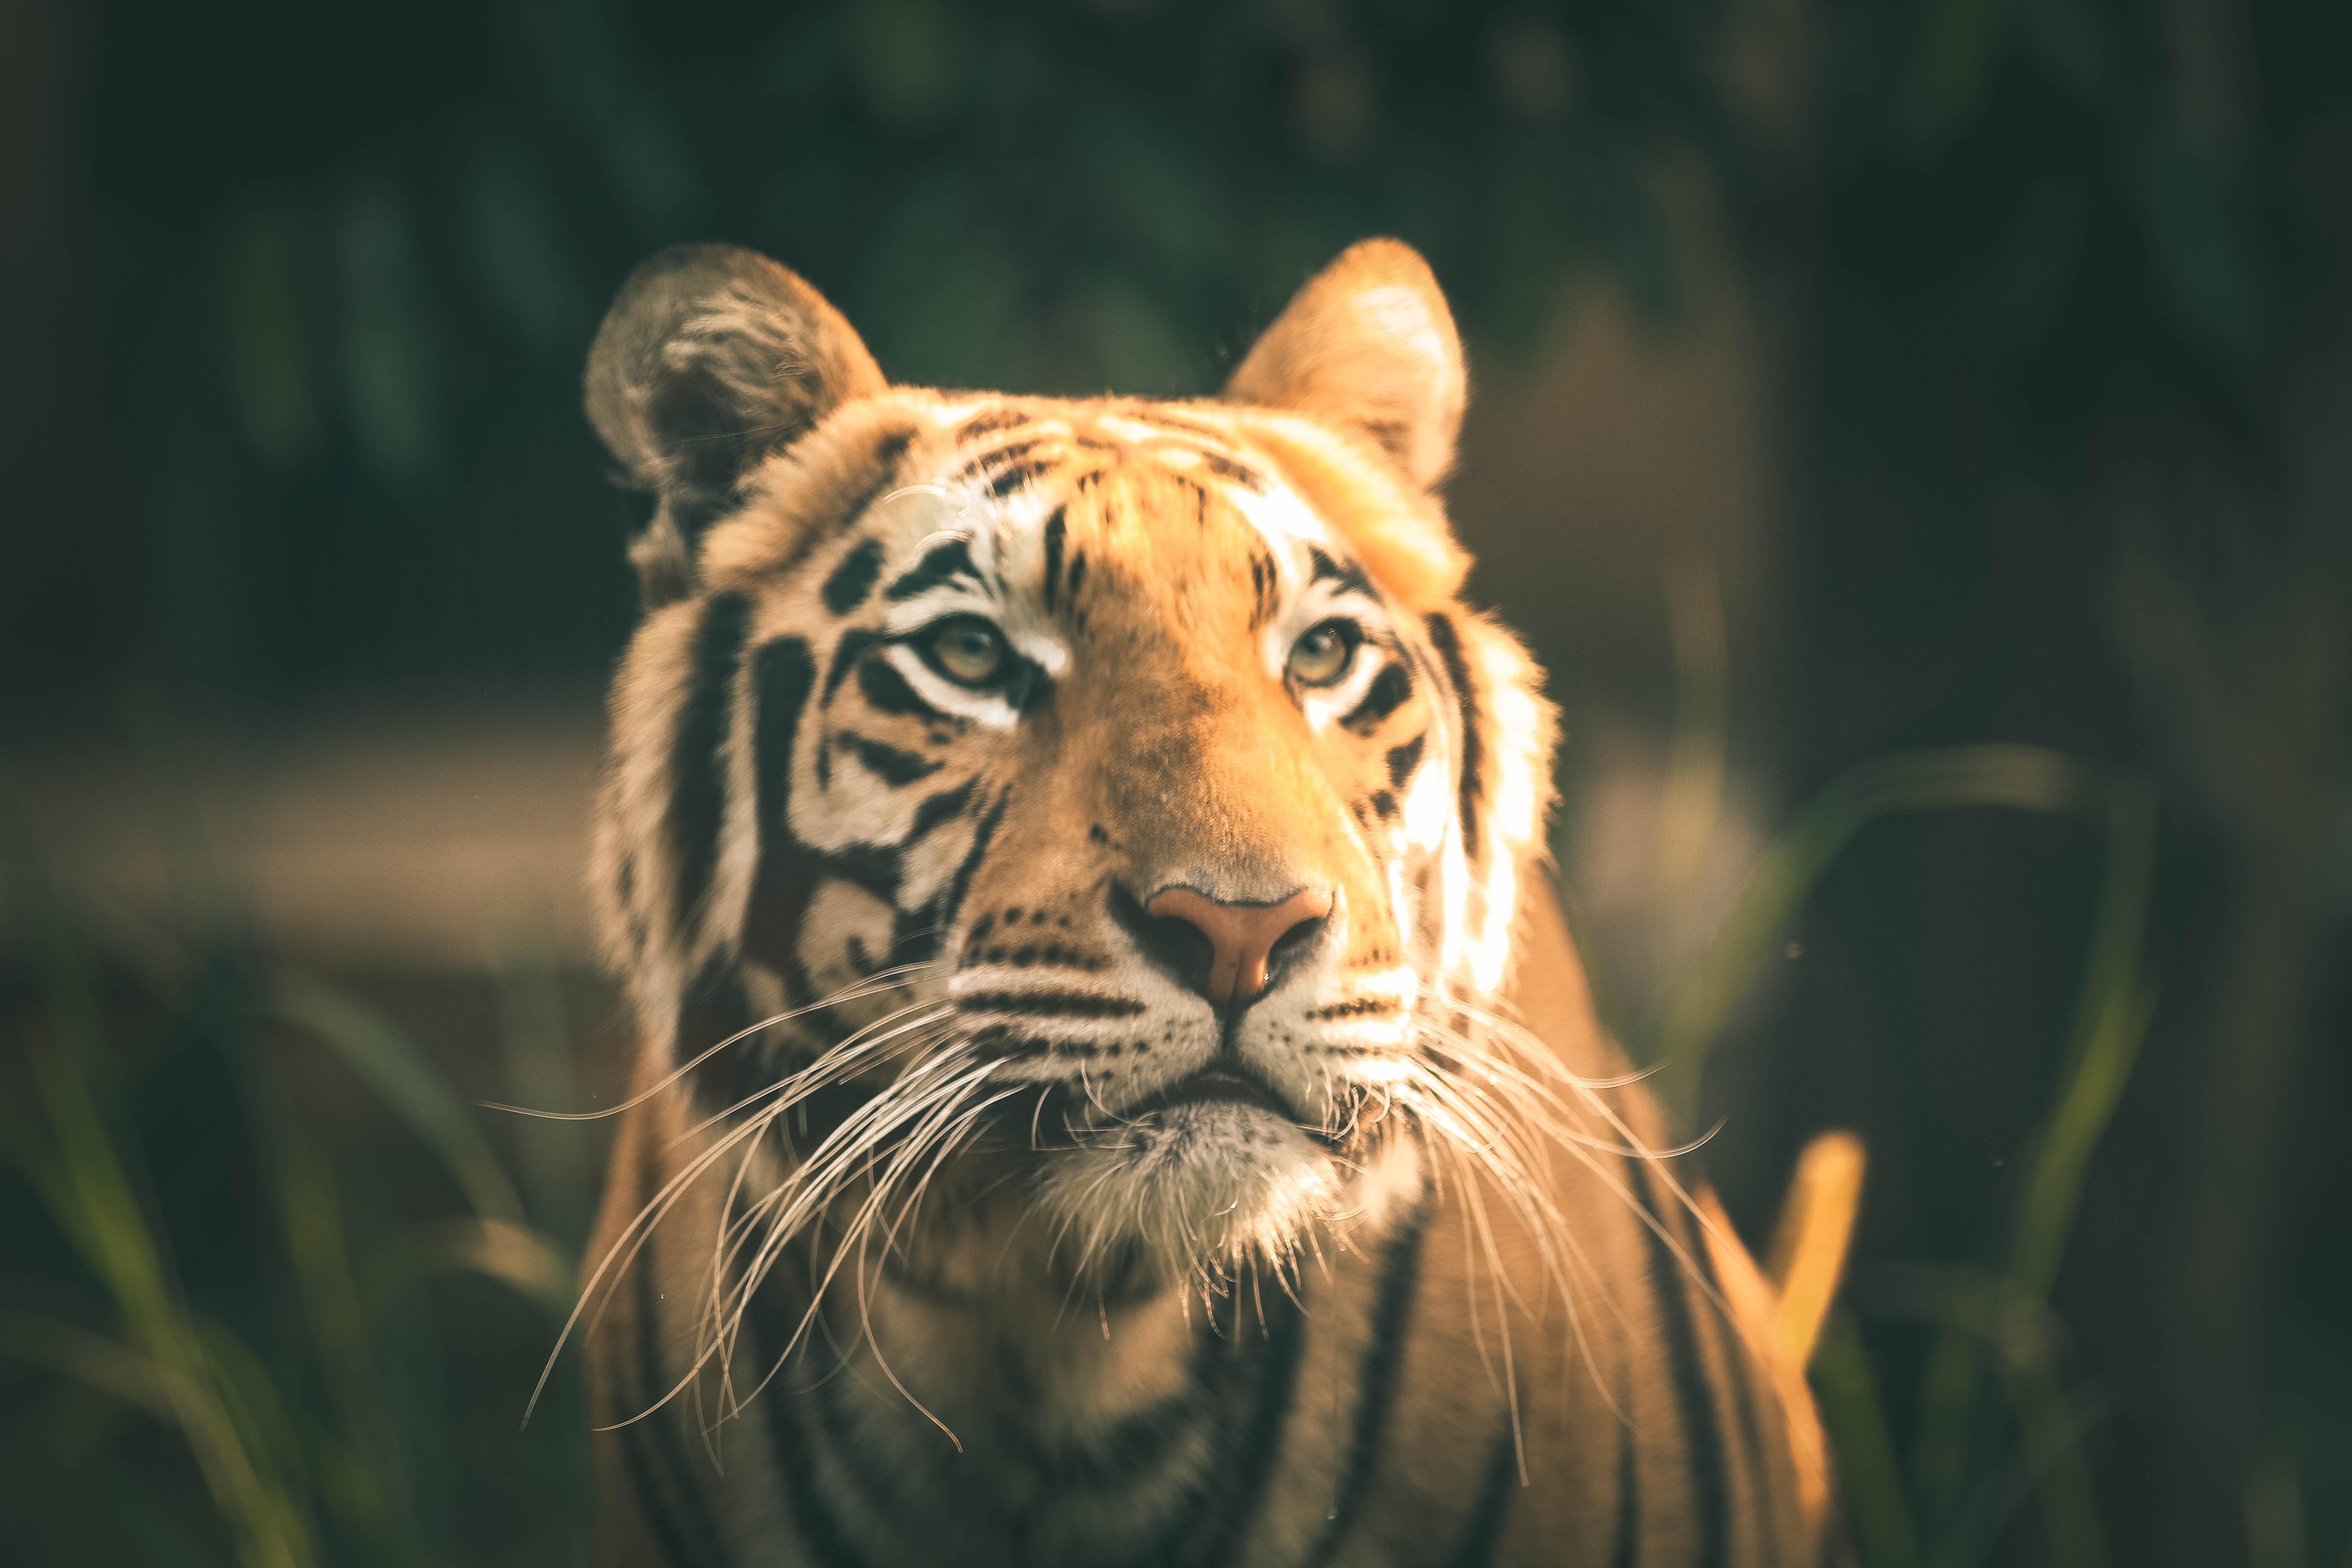
tiger, wildlife, vertebrate, bengal tiger, terrestrial animal, mammal, hair, whiskers, felidae, big cats, snout, carnivore, eye, wilderness, nose, zoo, grass, organism, siberian tiger, close up, sky, jungle, adaptation, lion, sunlight, plant, fawn, national park